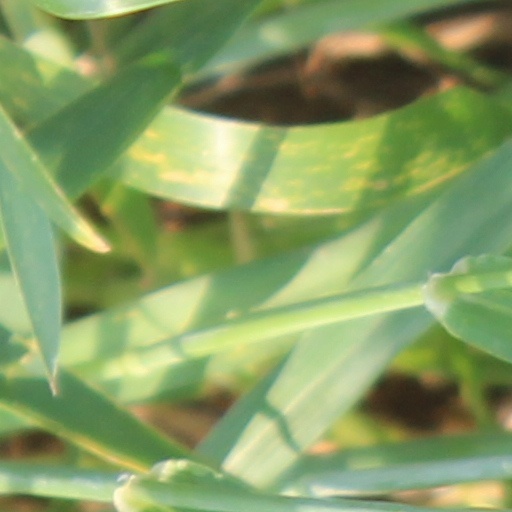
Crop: wheat